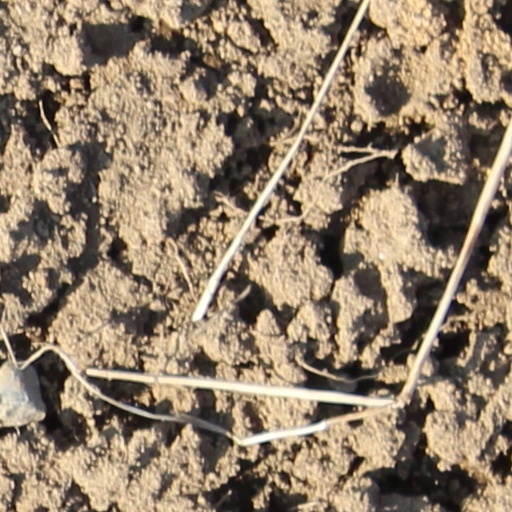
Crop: wheat